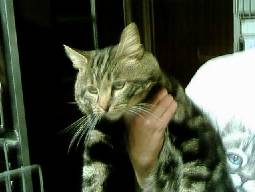
Label: cat